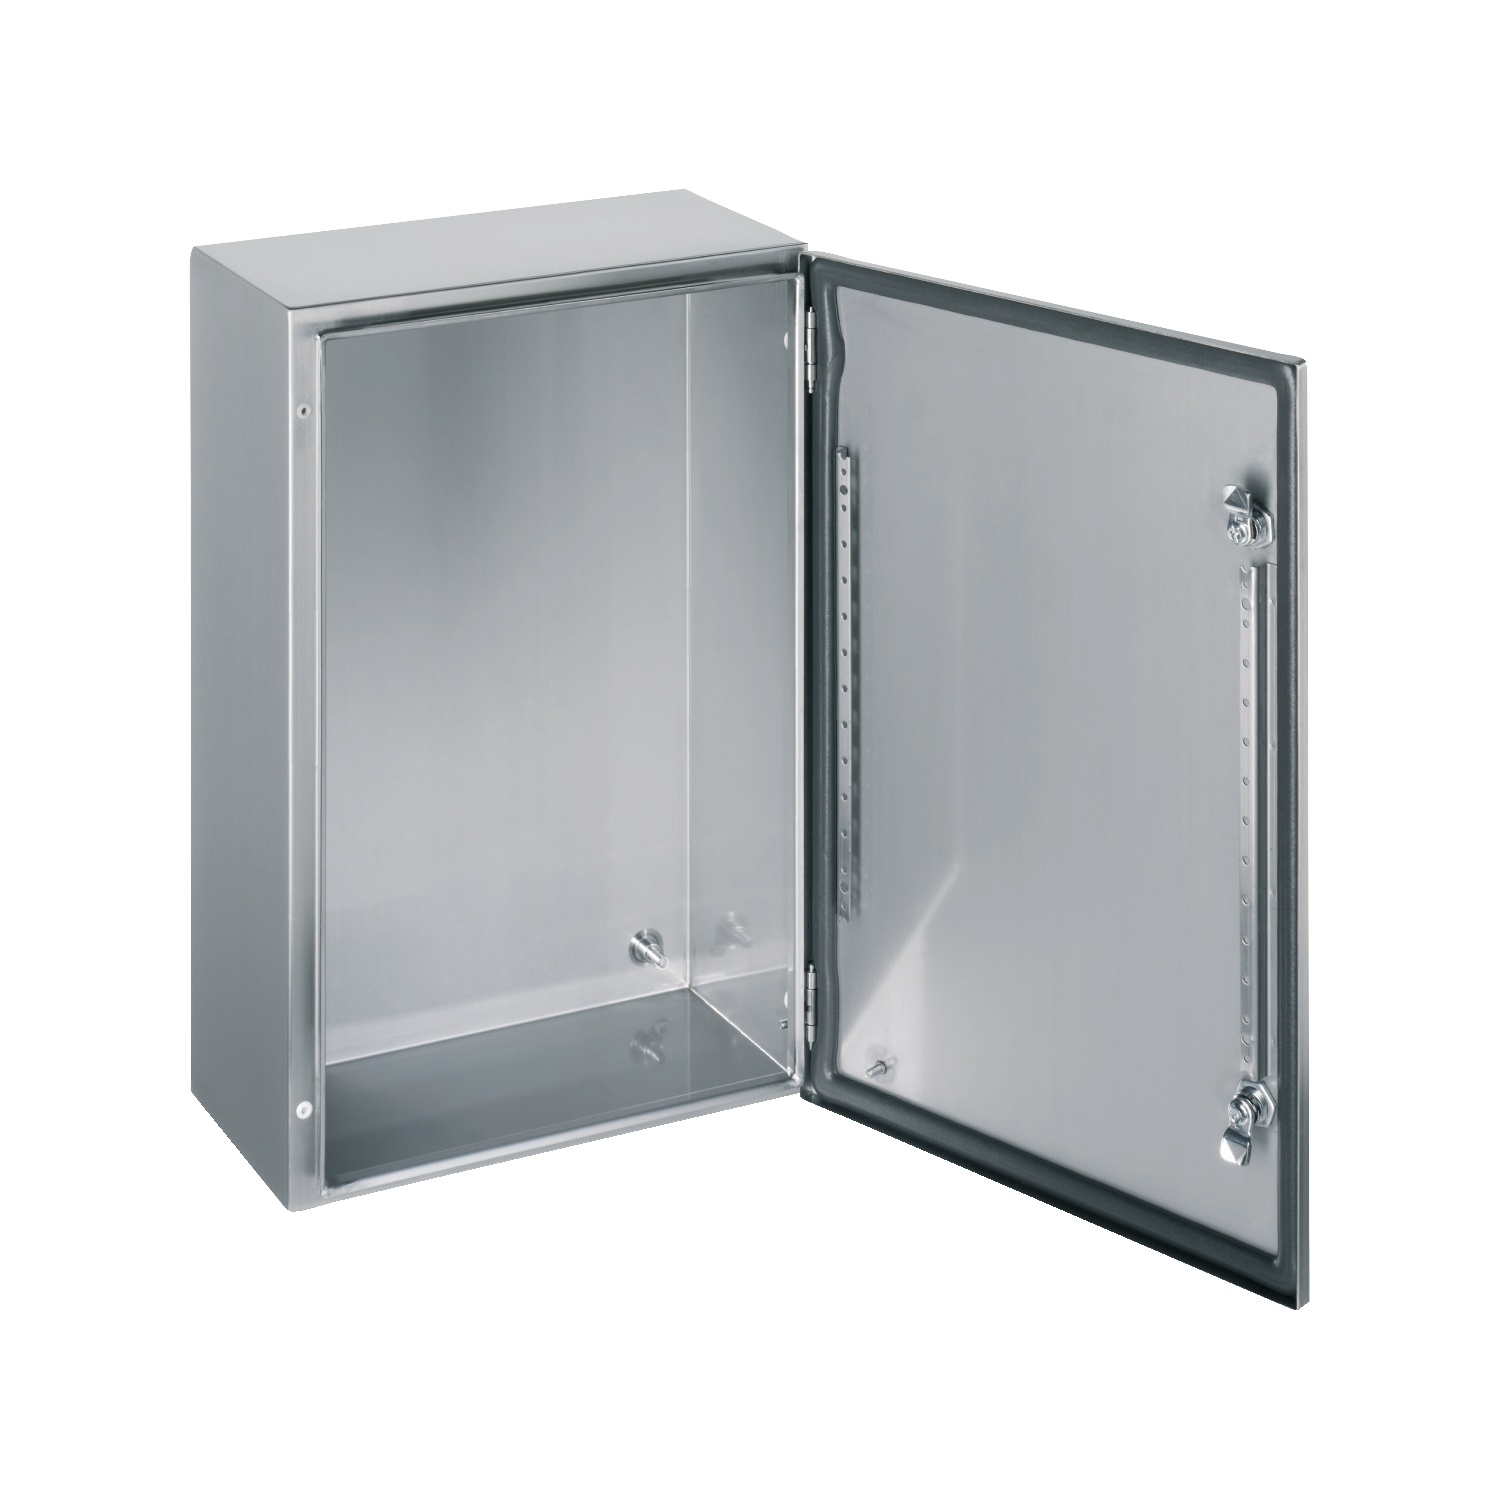
SNR NSYS3X4320H      Cassetta inox 316L 400X300X200
Brand: Schneider Electric
Category: Hardware > Power & Electrical Supplies > Electrical Mount Boxes & Brackets